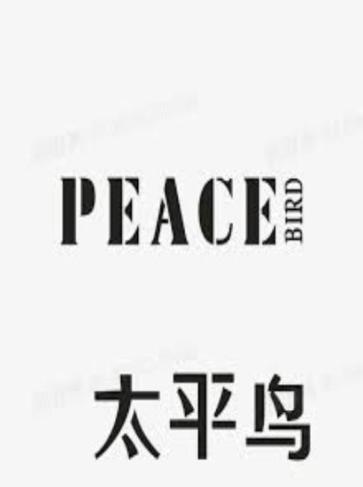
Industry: Clothes